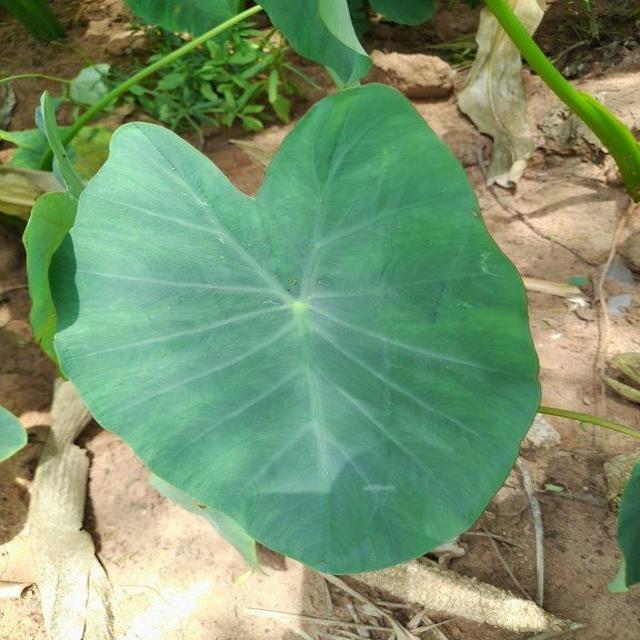
Label: Healthy